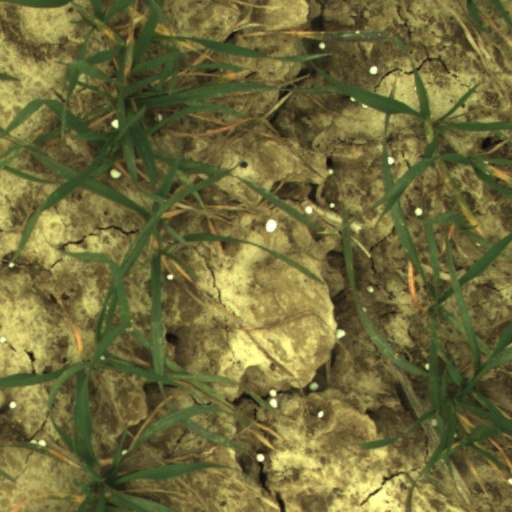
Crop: wheat